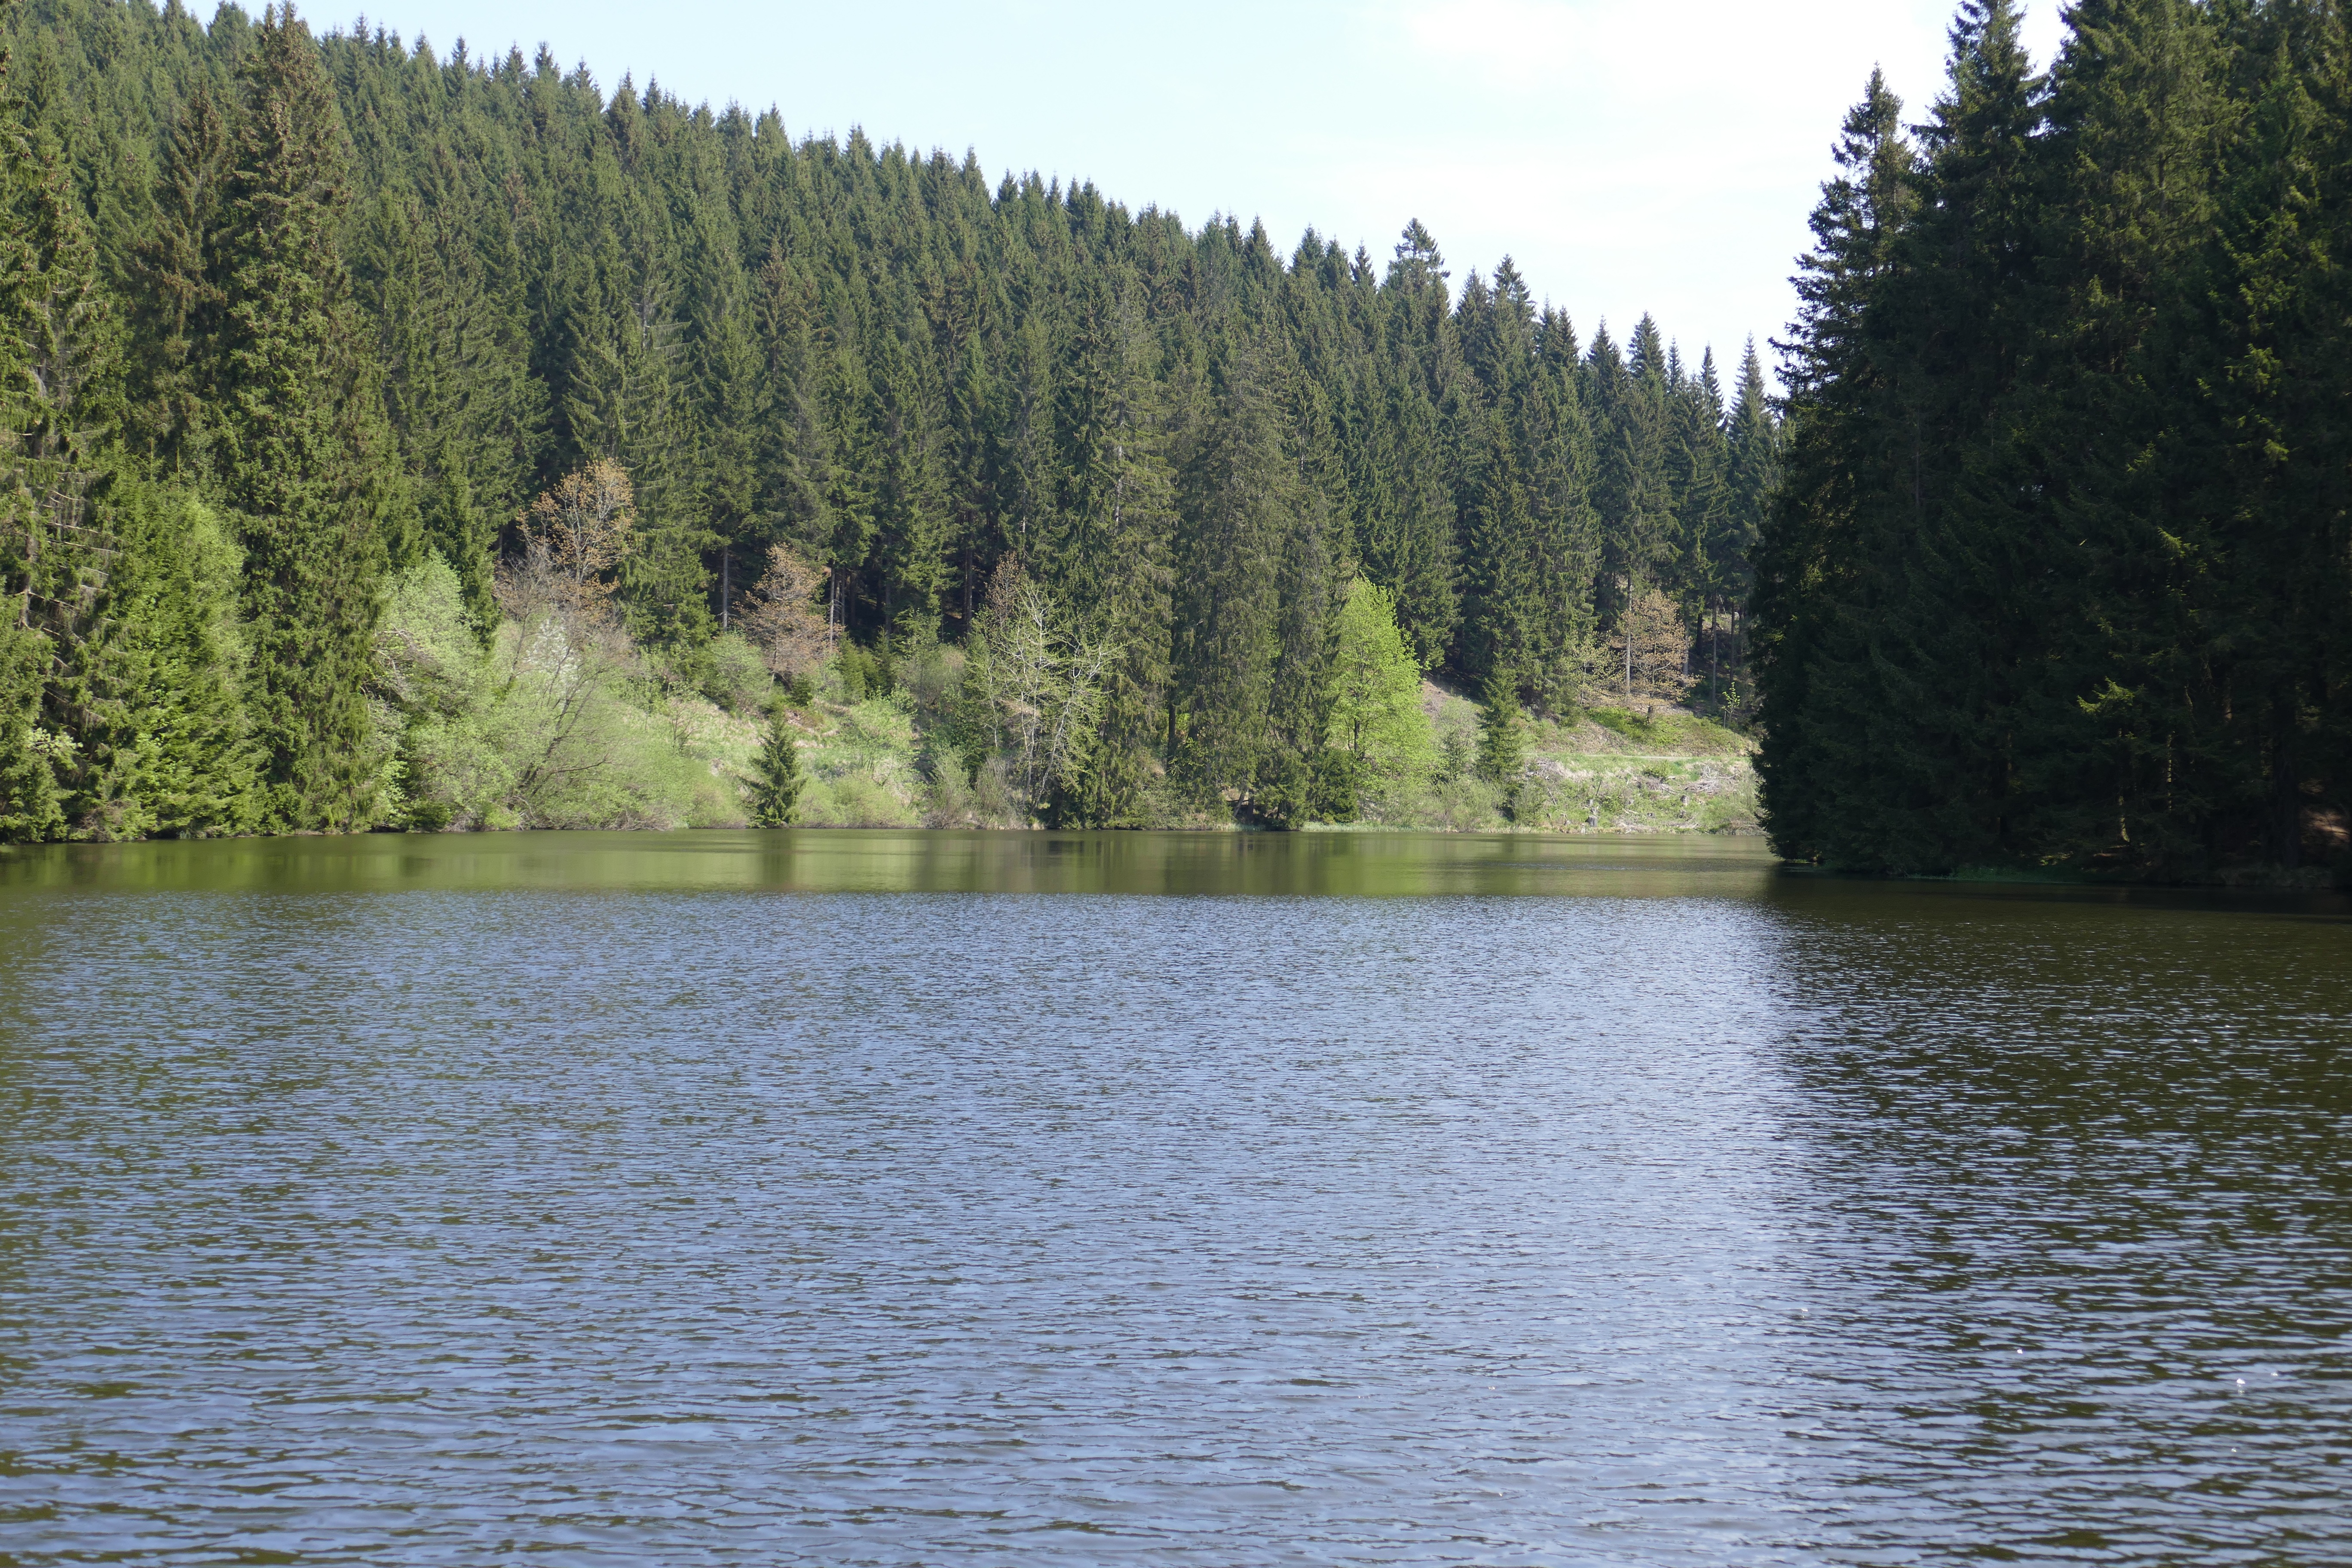
landscape, tree, water, nature, forest, wilderness, lake, river, pond, reservoir, body of water, loch, ecosystem, tarn, grumbach pond